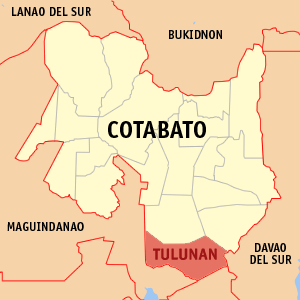
Tulunan est une localité de la province de Cotabato, aux Philippines. En 2015, elle compte 56 513 habitants.